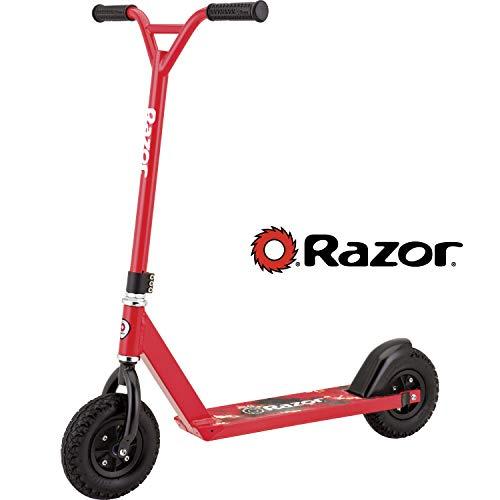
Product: Razor Pro RDS Dirt Scooter
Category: Sports & Outdoors | Outdoor Recreation | Skates, Skateboards & Scooters | Scooters & Equipment | Scooters | Kick Scooters
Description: The scooter is no longer restricted to pavement.
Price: $137.51
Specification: Product Dimensions:         34.1 x 34.2 x 20 inches    |Shipping Weight: 14.4 pounds (View shipping rates and policies)|ASIN: B07QBGP8V6|Item model number: 13018185|    #52    in Kick Scooters